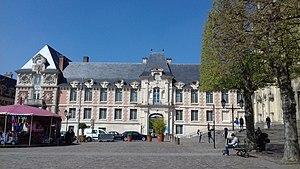
Lisieux, palais épiscopal, 1680 Italiano: Lisieux, Palazzo vescovile, 1680